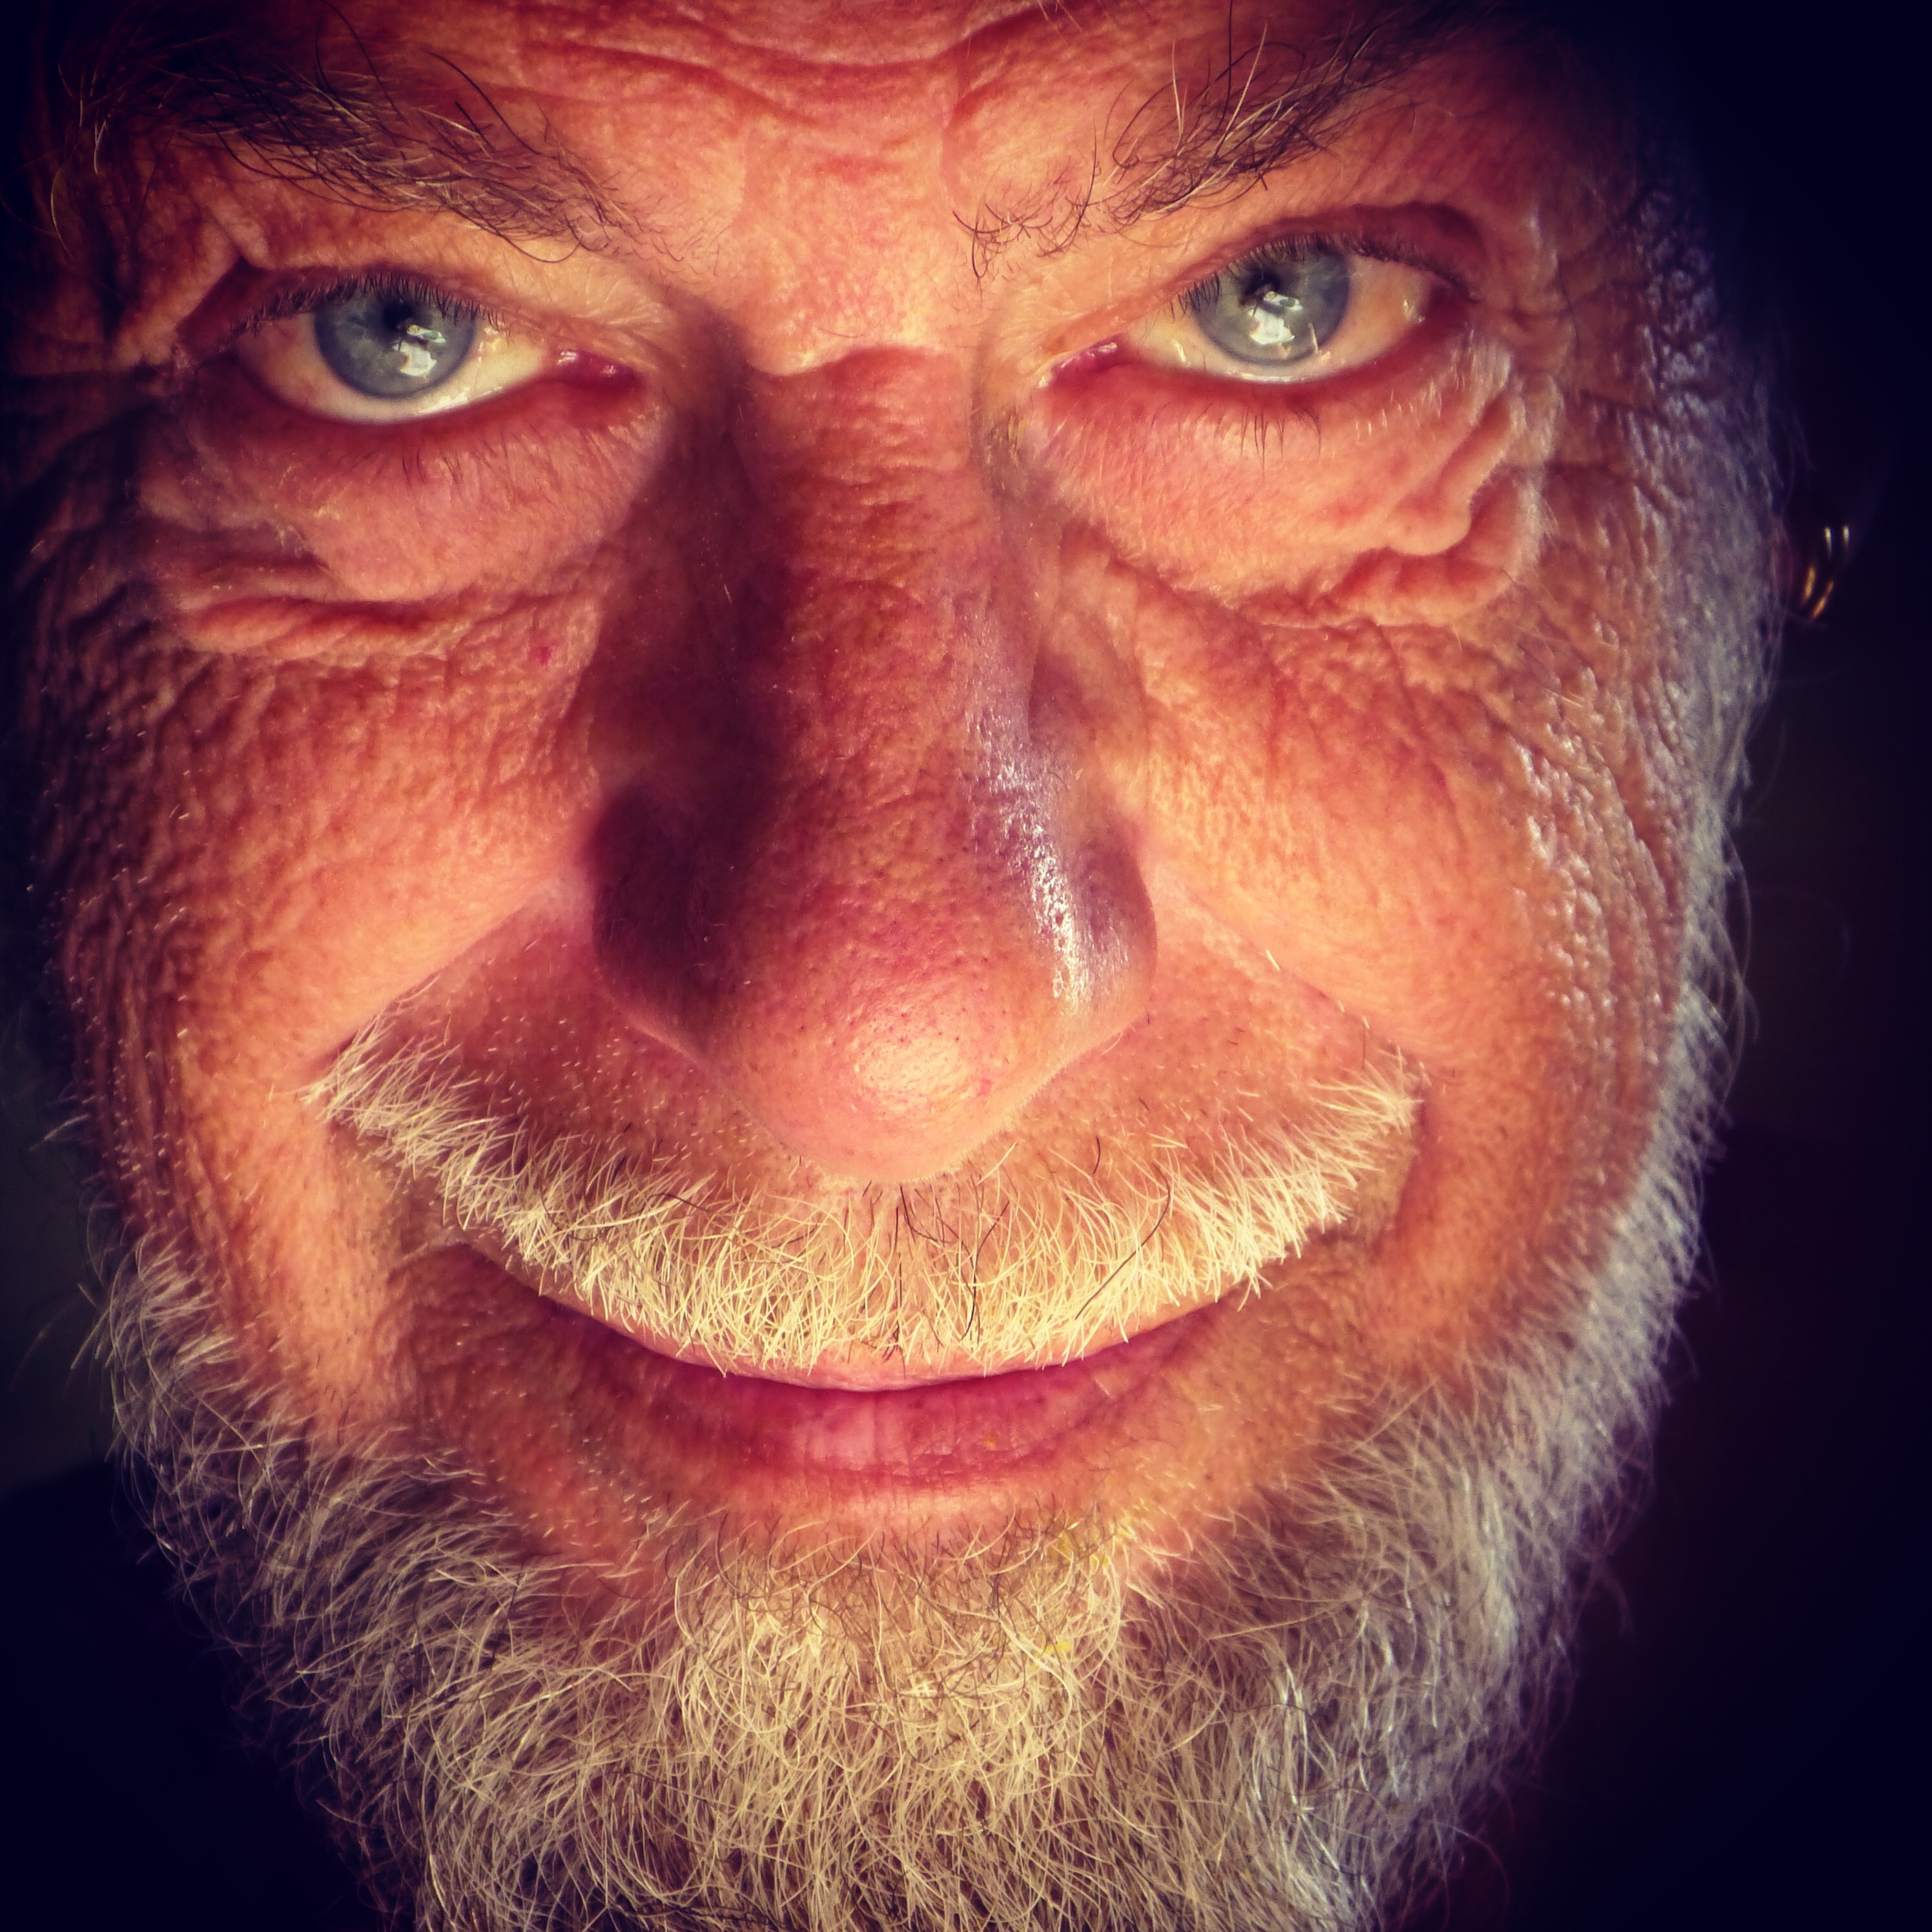
man, person, hair, old, looking, male, portrait, smile, beard, mouth, close up, elder, face, nose, eyes, illustration, eye, head, organ, wrinkles, special effects, facial hair